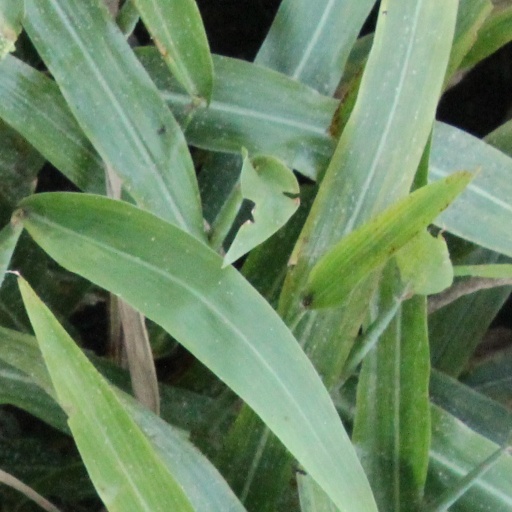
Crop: sorghum